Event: Ecuador Earthquake
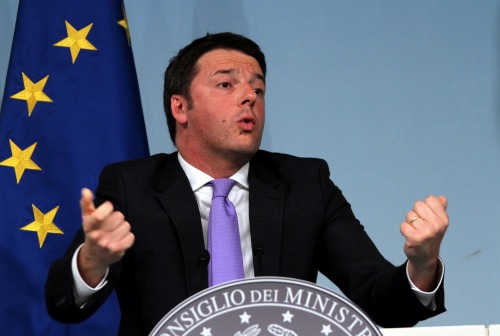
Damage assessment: no_damage